Heraldry

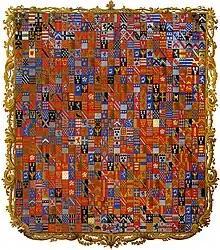
An extravagant example of marshalling: the 719 quarterings of the Grenville Armorial at Stowe House

To "marshal" two or more coats of arms is to combine them in one shield, to express inheritance, claims to property, or the occupation of an office. This can be done in a number of ways, of which the simplest is impalement: dividing the field "per pale" and putting one whole coat in each half. Impalement replaced the earlier dimidiation – combining the dexter half of one coat with the sinister half of another – because dimidiation can create ambiguity between, for example, a bend and a chevron. "Dexter" (from Latin "dextra", "right") means to the right from the viewpoint of the bearer of the arms and "sinister" (from Latin "sinistra", "left") means to the bearer's left. The dexter side is considered the side of greatest honour (see also dexter and sinister).